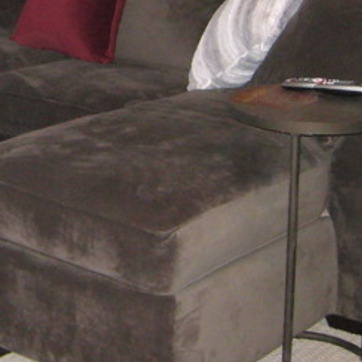
Material: fabric